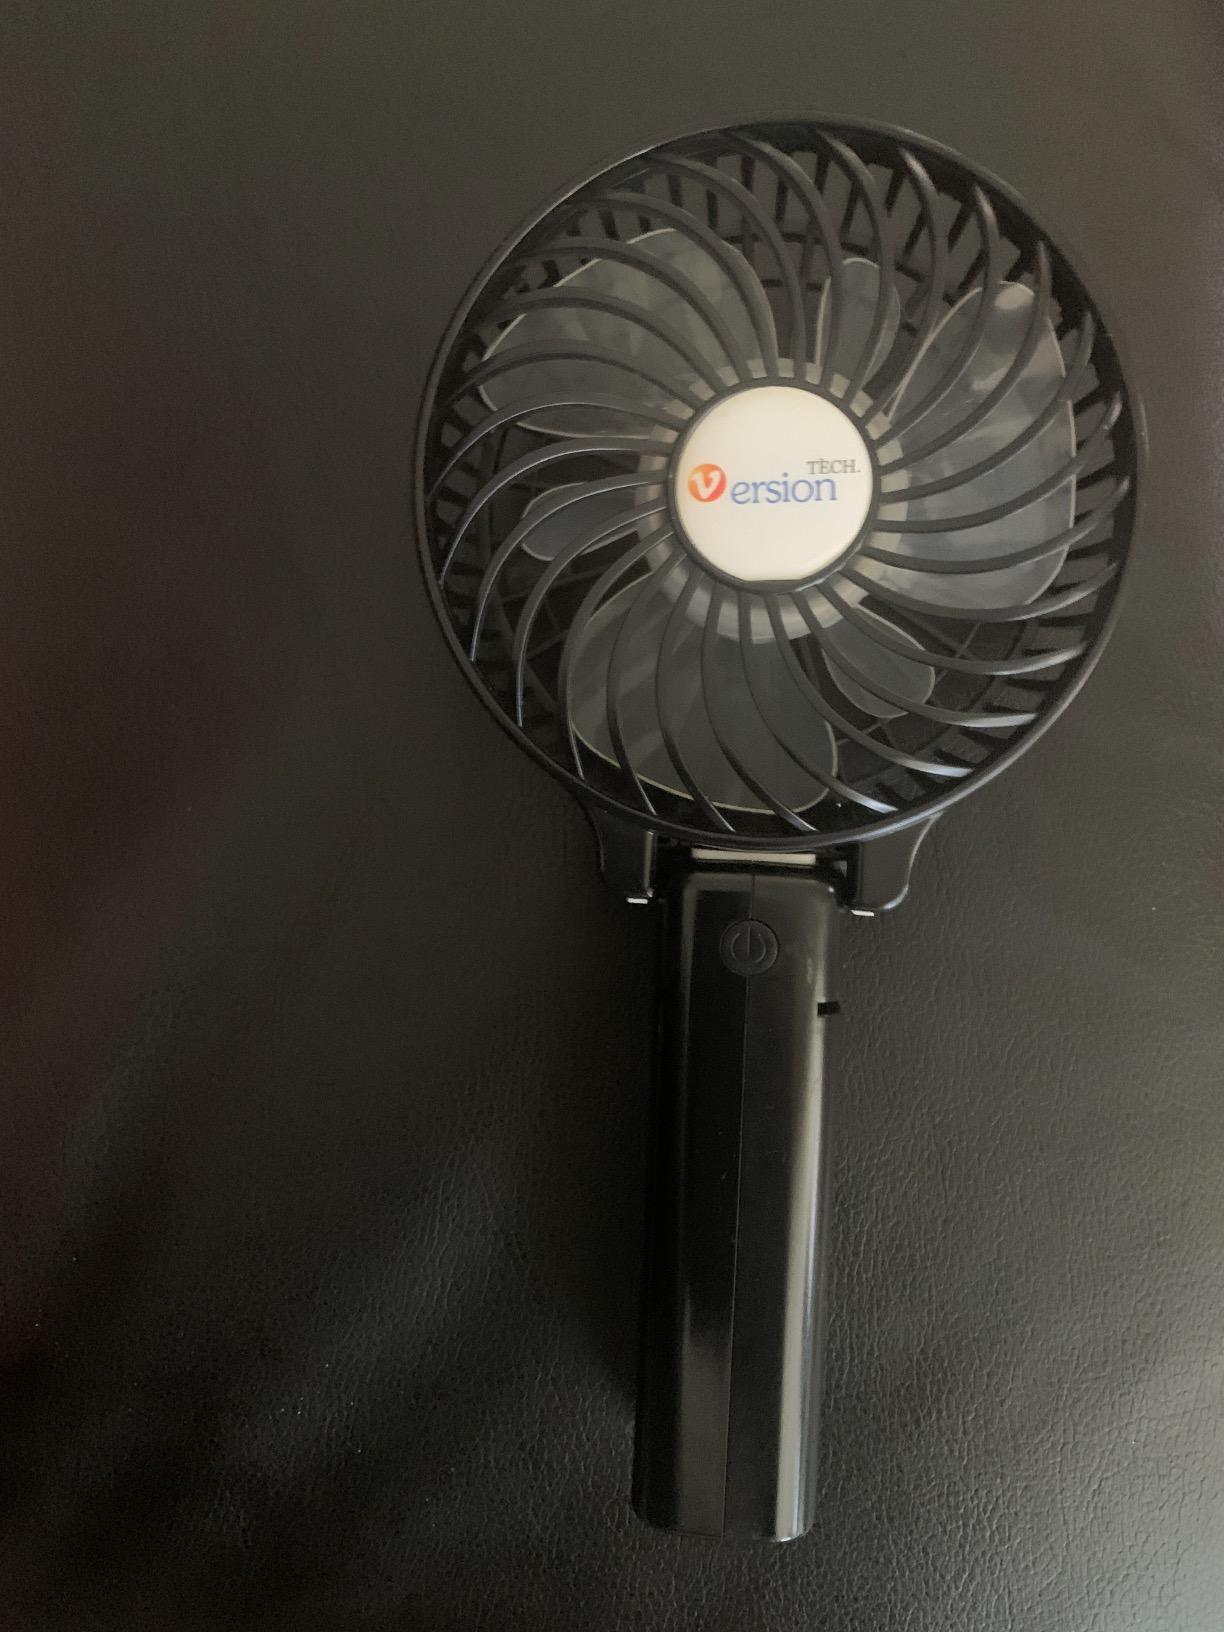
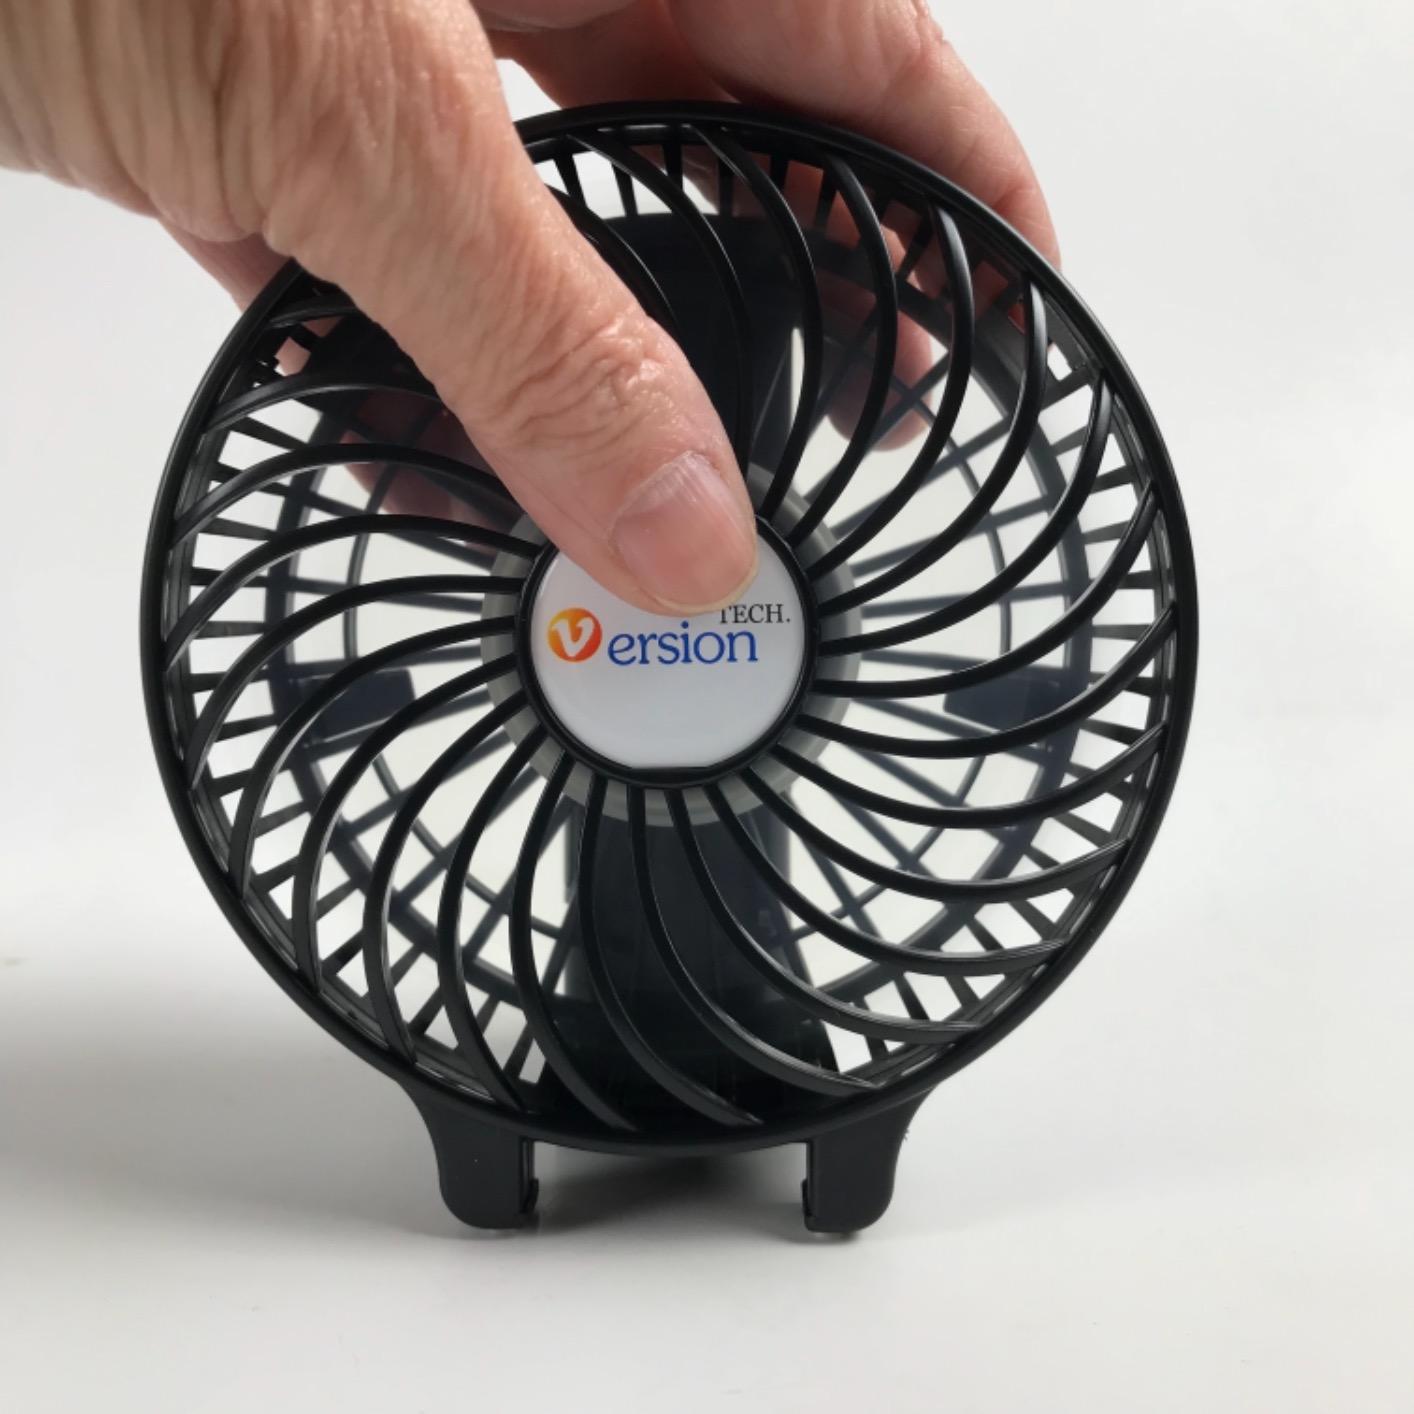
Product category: fan
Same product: yes